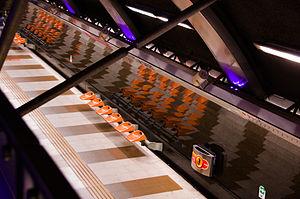
Príncipe de Gales est une station de la Ligne 4 du métro de Santiago, dans les communes de La Reina et Ñuñoa.